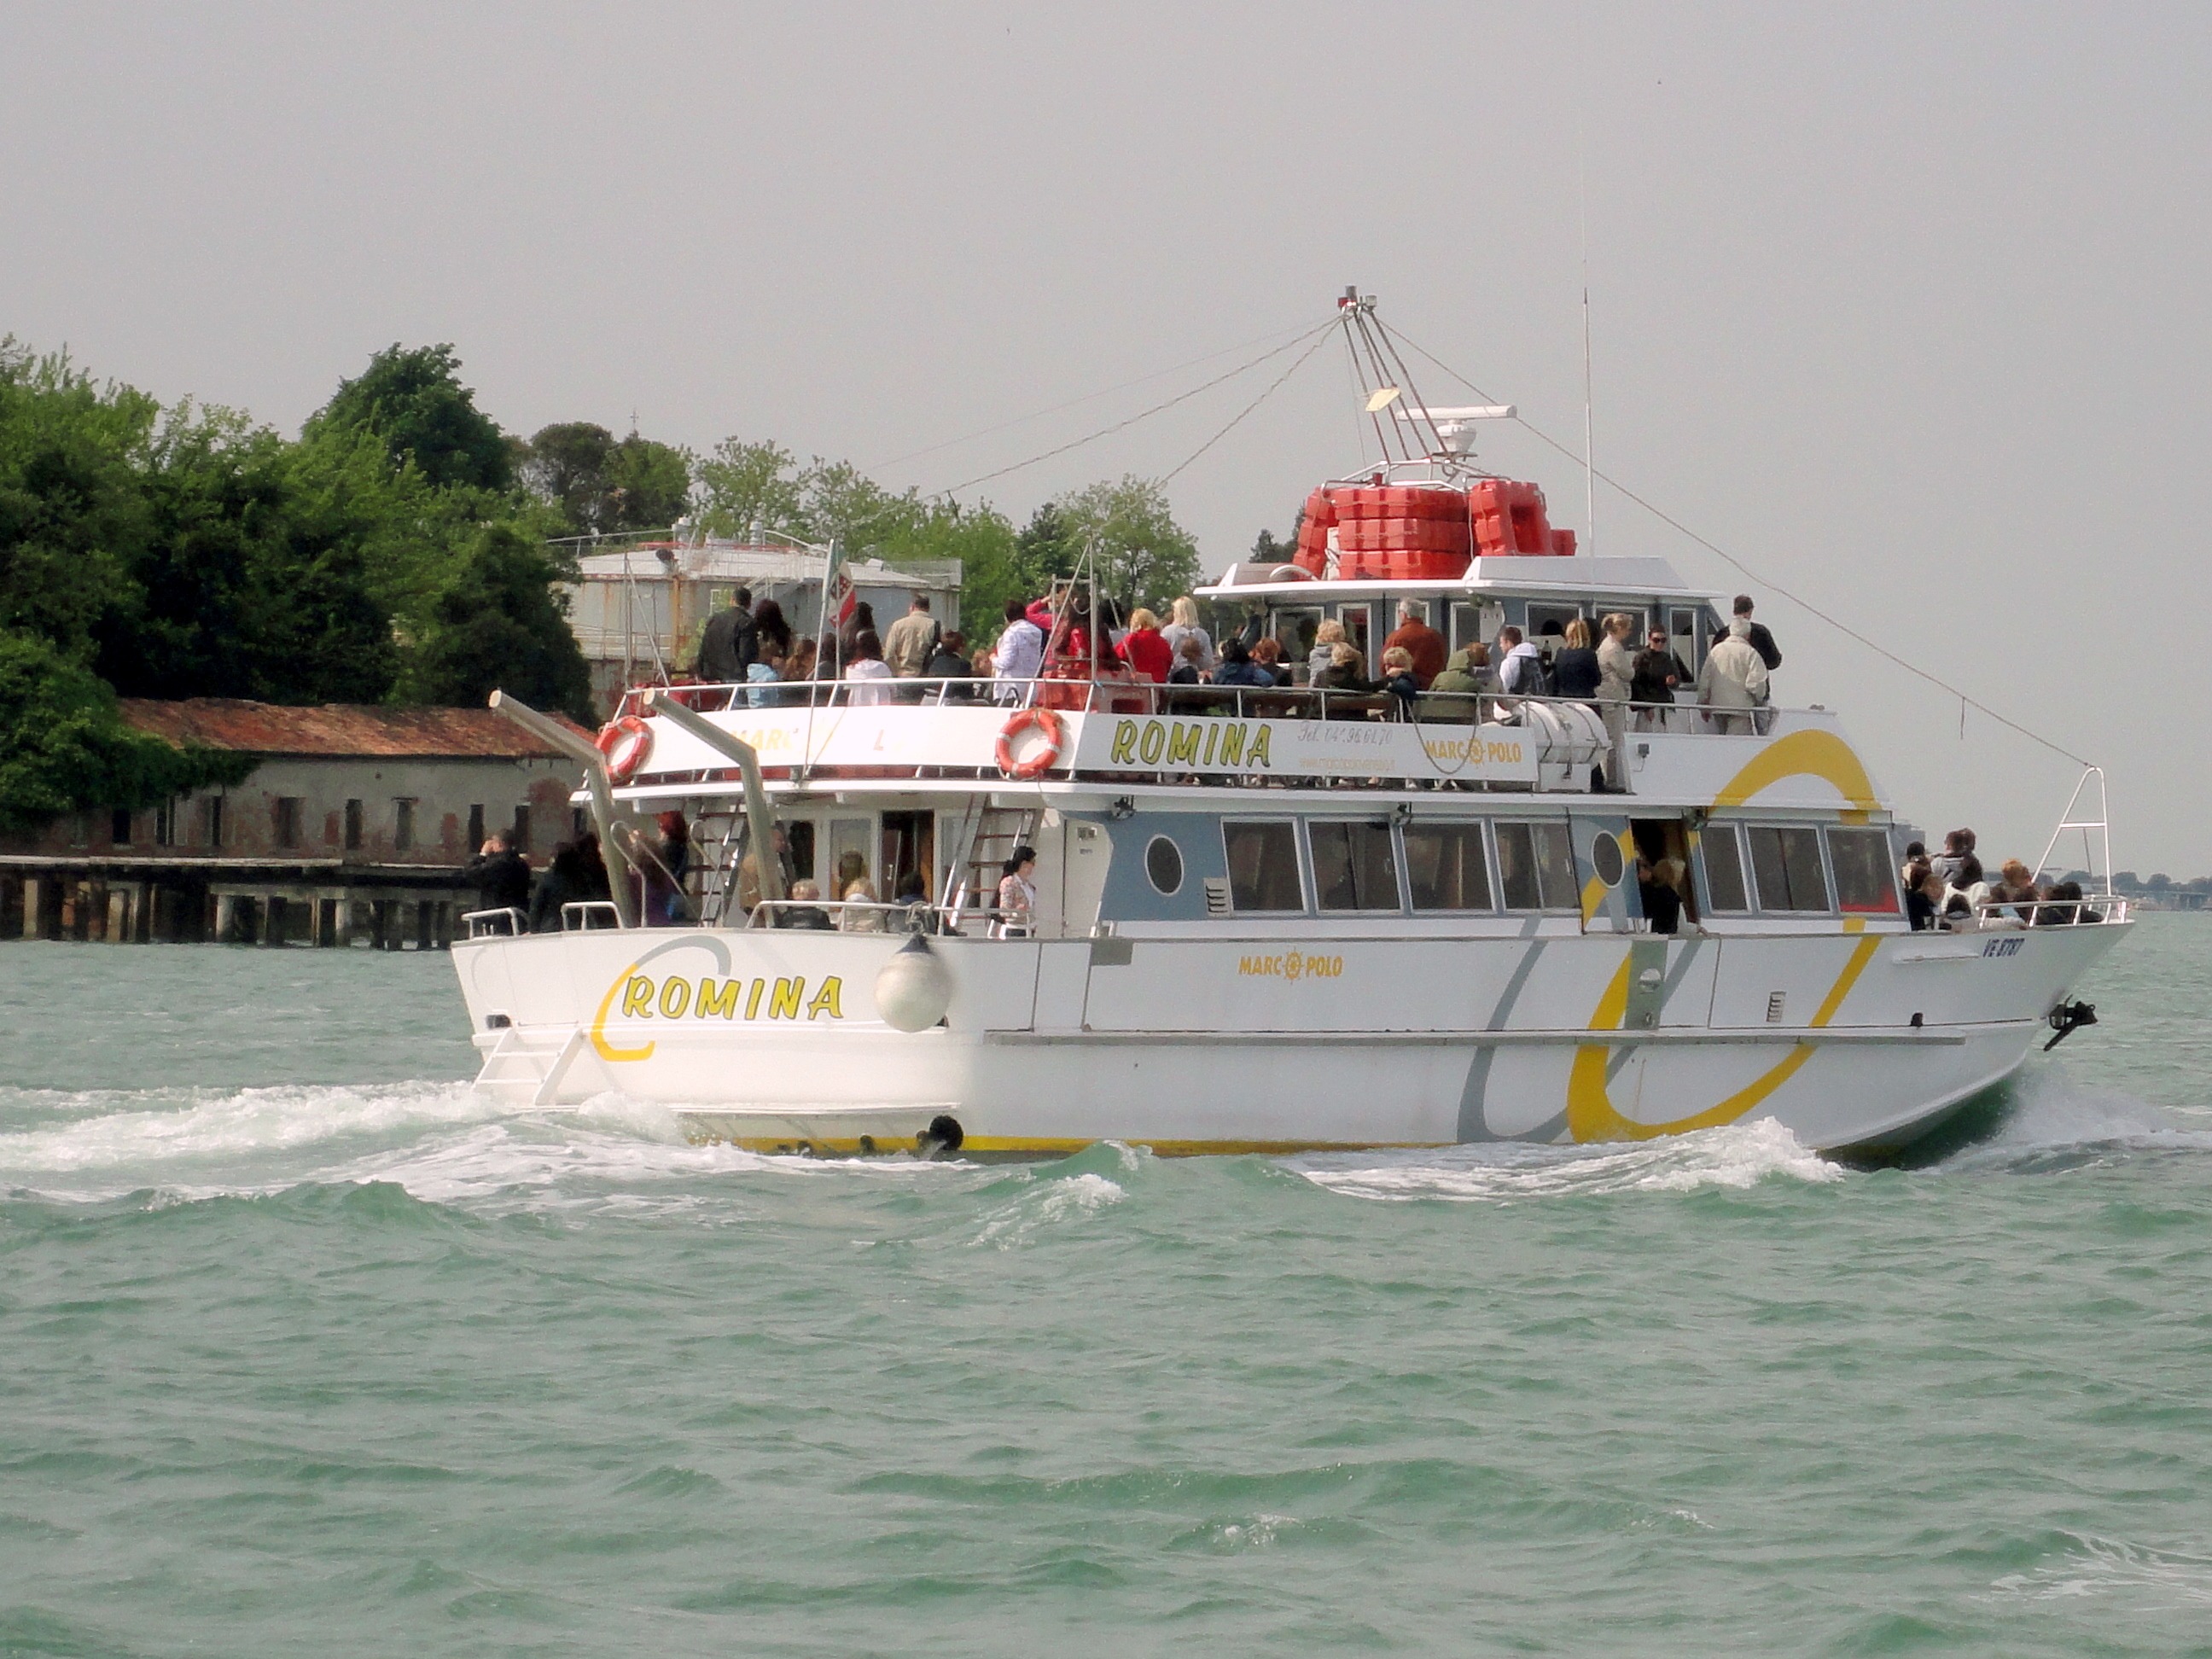
sea, water, boat, ship, vehicle, italy, venice, ferry, boating, watercraft, fishing vessel, coast guard, passenger ship, adriatic sea, patrol boat